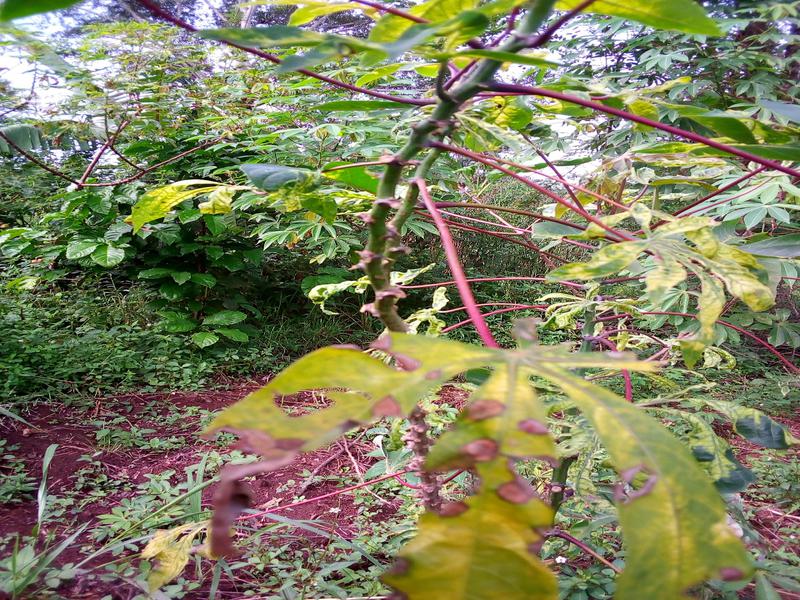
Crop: cassava
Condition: bacterial_blight